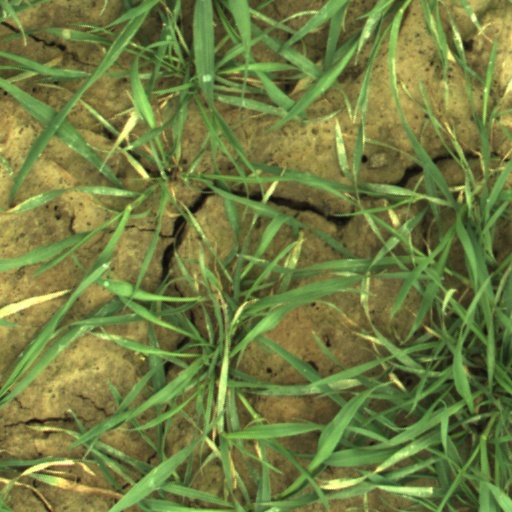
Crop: wheat